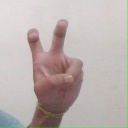
अक्षर: ई